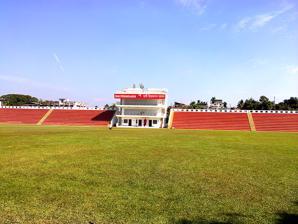
Building: Swami Vivekananda Stadium
Country: Bangladesh
Year built: 2013
Swami Vivekananda Stadium Vivekananda Maidan Full name Swami Vivekananda Stadium Location Agartala , Tripura , India Coordinates 23°49′41″N 91°17′49″E / 23.82806°N 91.29694°E / 23.82806; 91.29694 Owner Government of Tripura Capacity 8,000 Construction Built 2013 Tenants Tripura cricket team Tripura football team Forward Club Agartala Chandra Memorial League Swami Vivekananda Stadium is a multi-purpose stadium in the capital city of Tripura in Agartala . The ground has capacity of 8,000 persons. The ground is located 2 km from the city center. Indian Prime Minister Narendra Modi also hosted rally during 2014 prime ministerial campaign. Its one of the main stadiums in Tripura, with Maharaja Bir Bikram College Stadium and Dasarath Deb Sports Complex, Badharghat . References